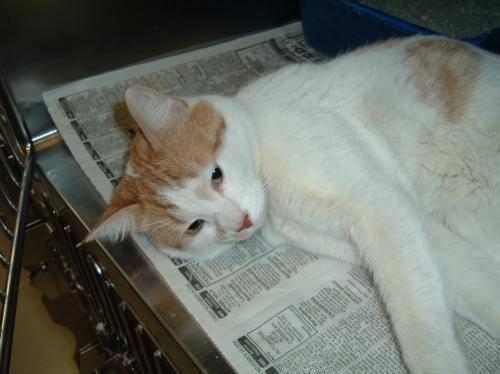
cat